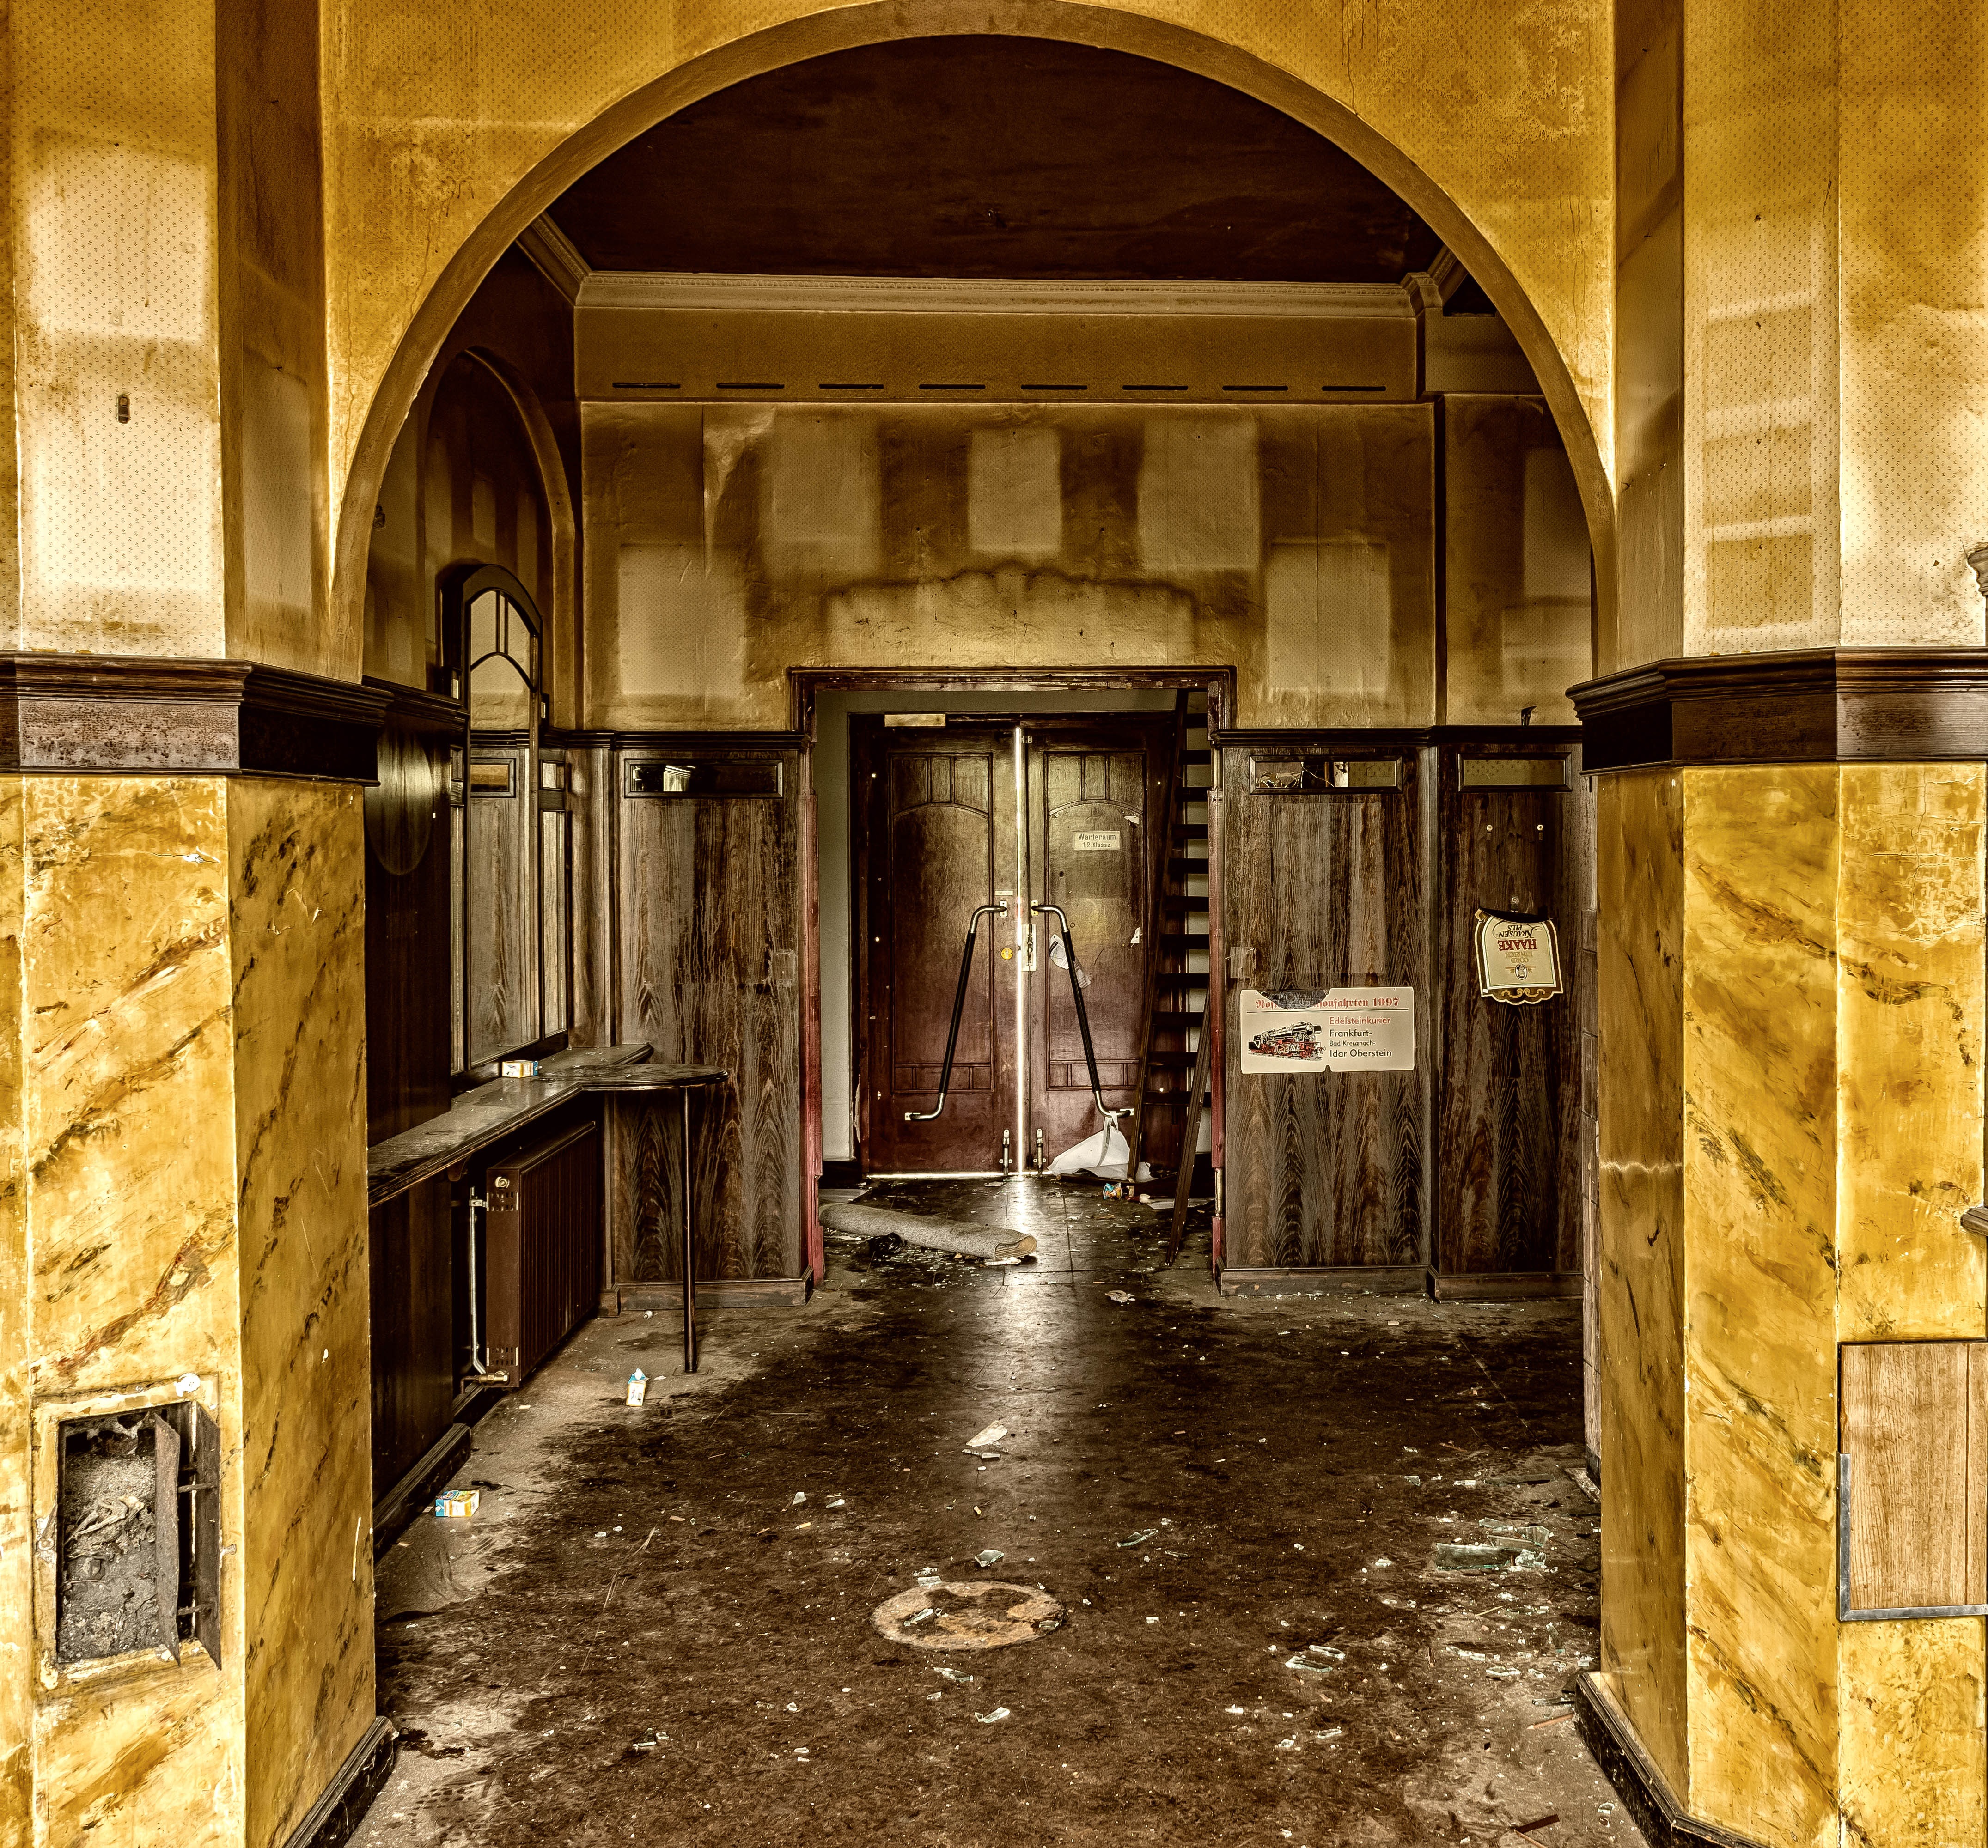
architecture, wood, alley, wall, bar, arch, dirt, space, gloomy, leave, pub, lost places, pforphoto, urban area, ancient history